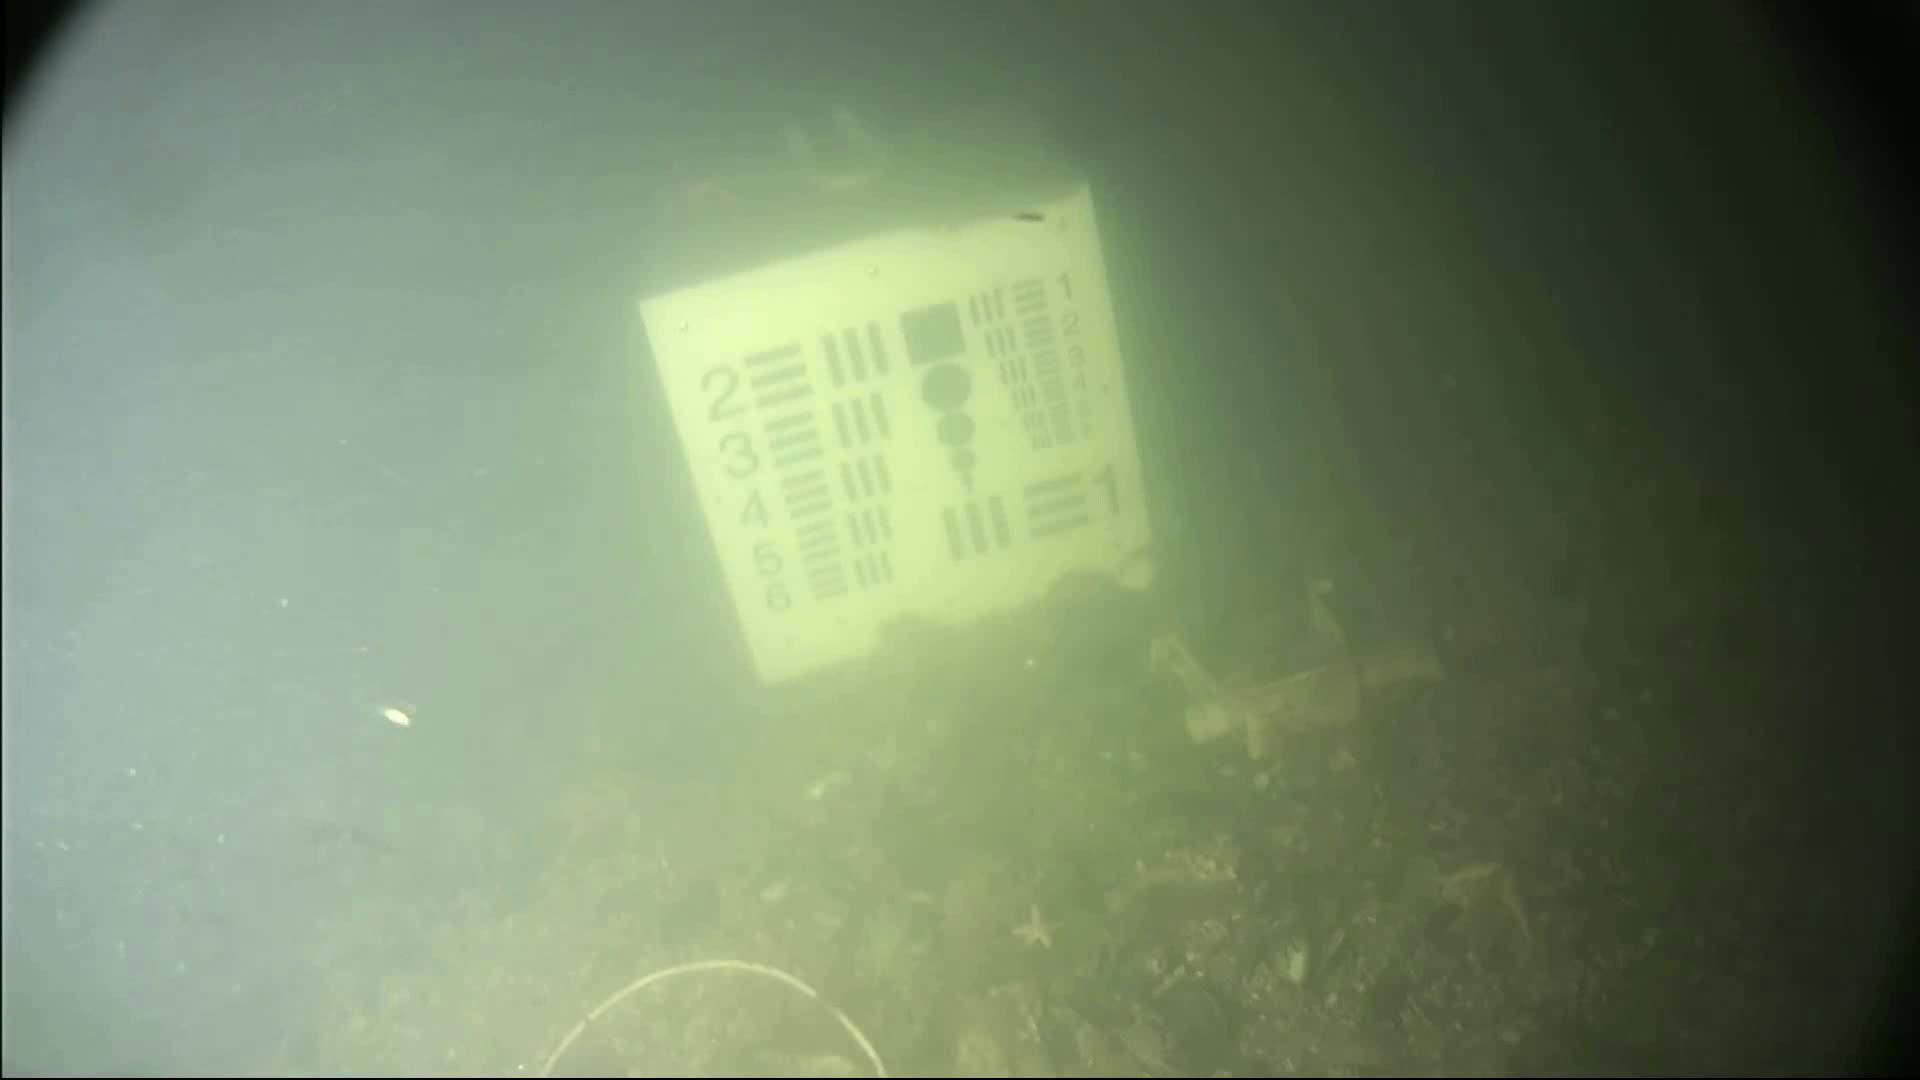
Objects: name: starfish
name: crab